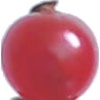
Label: redcurrant